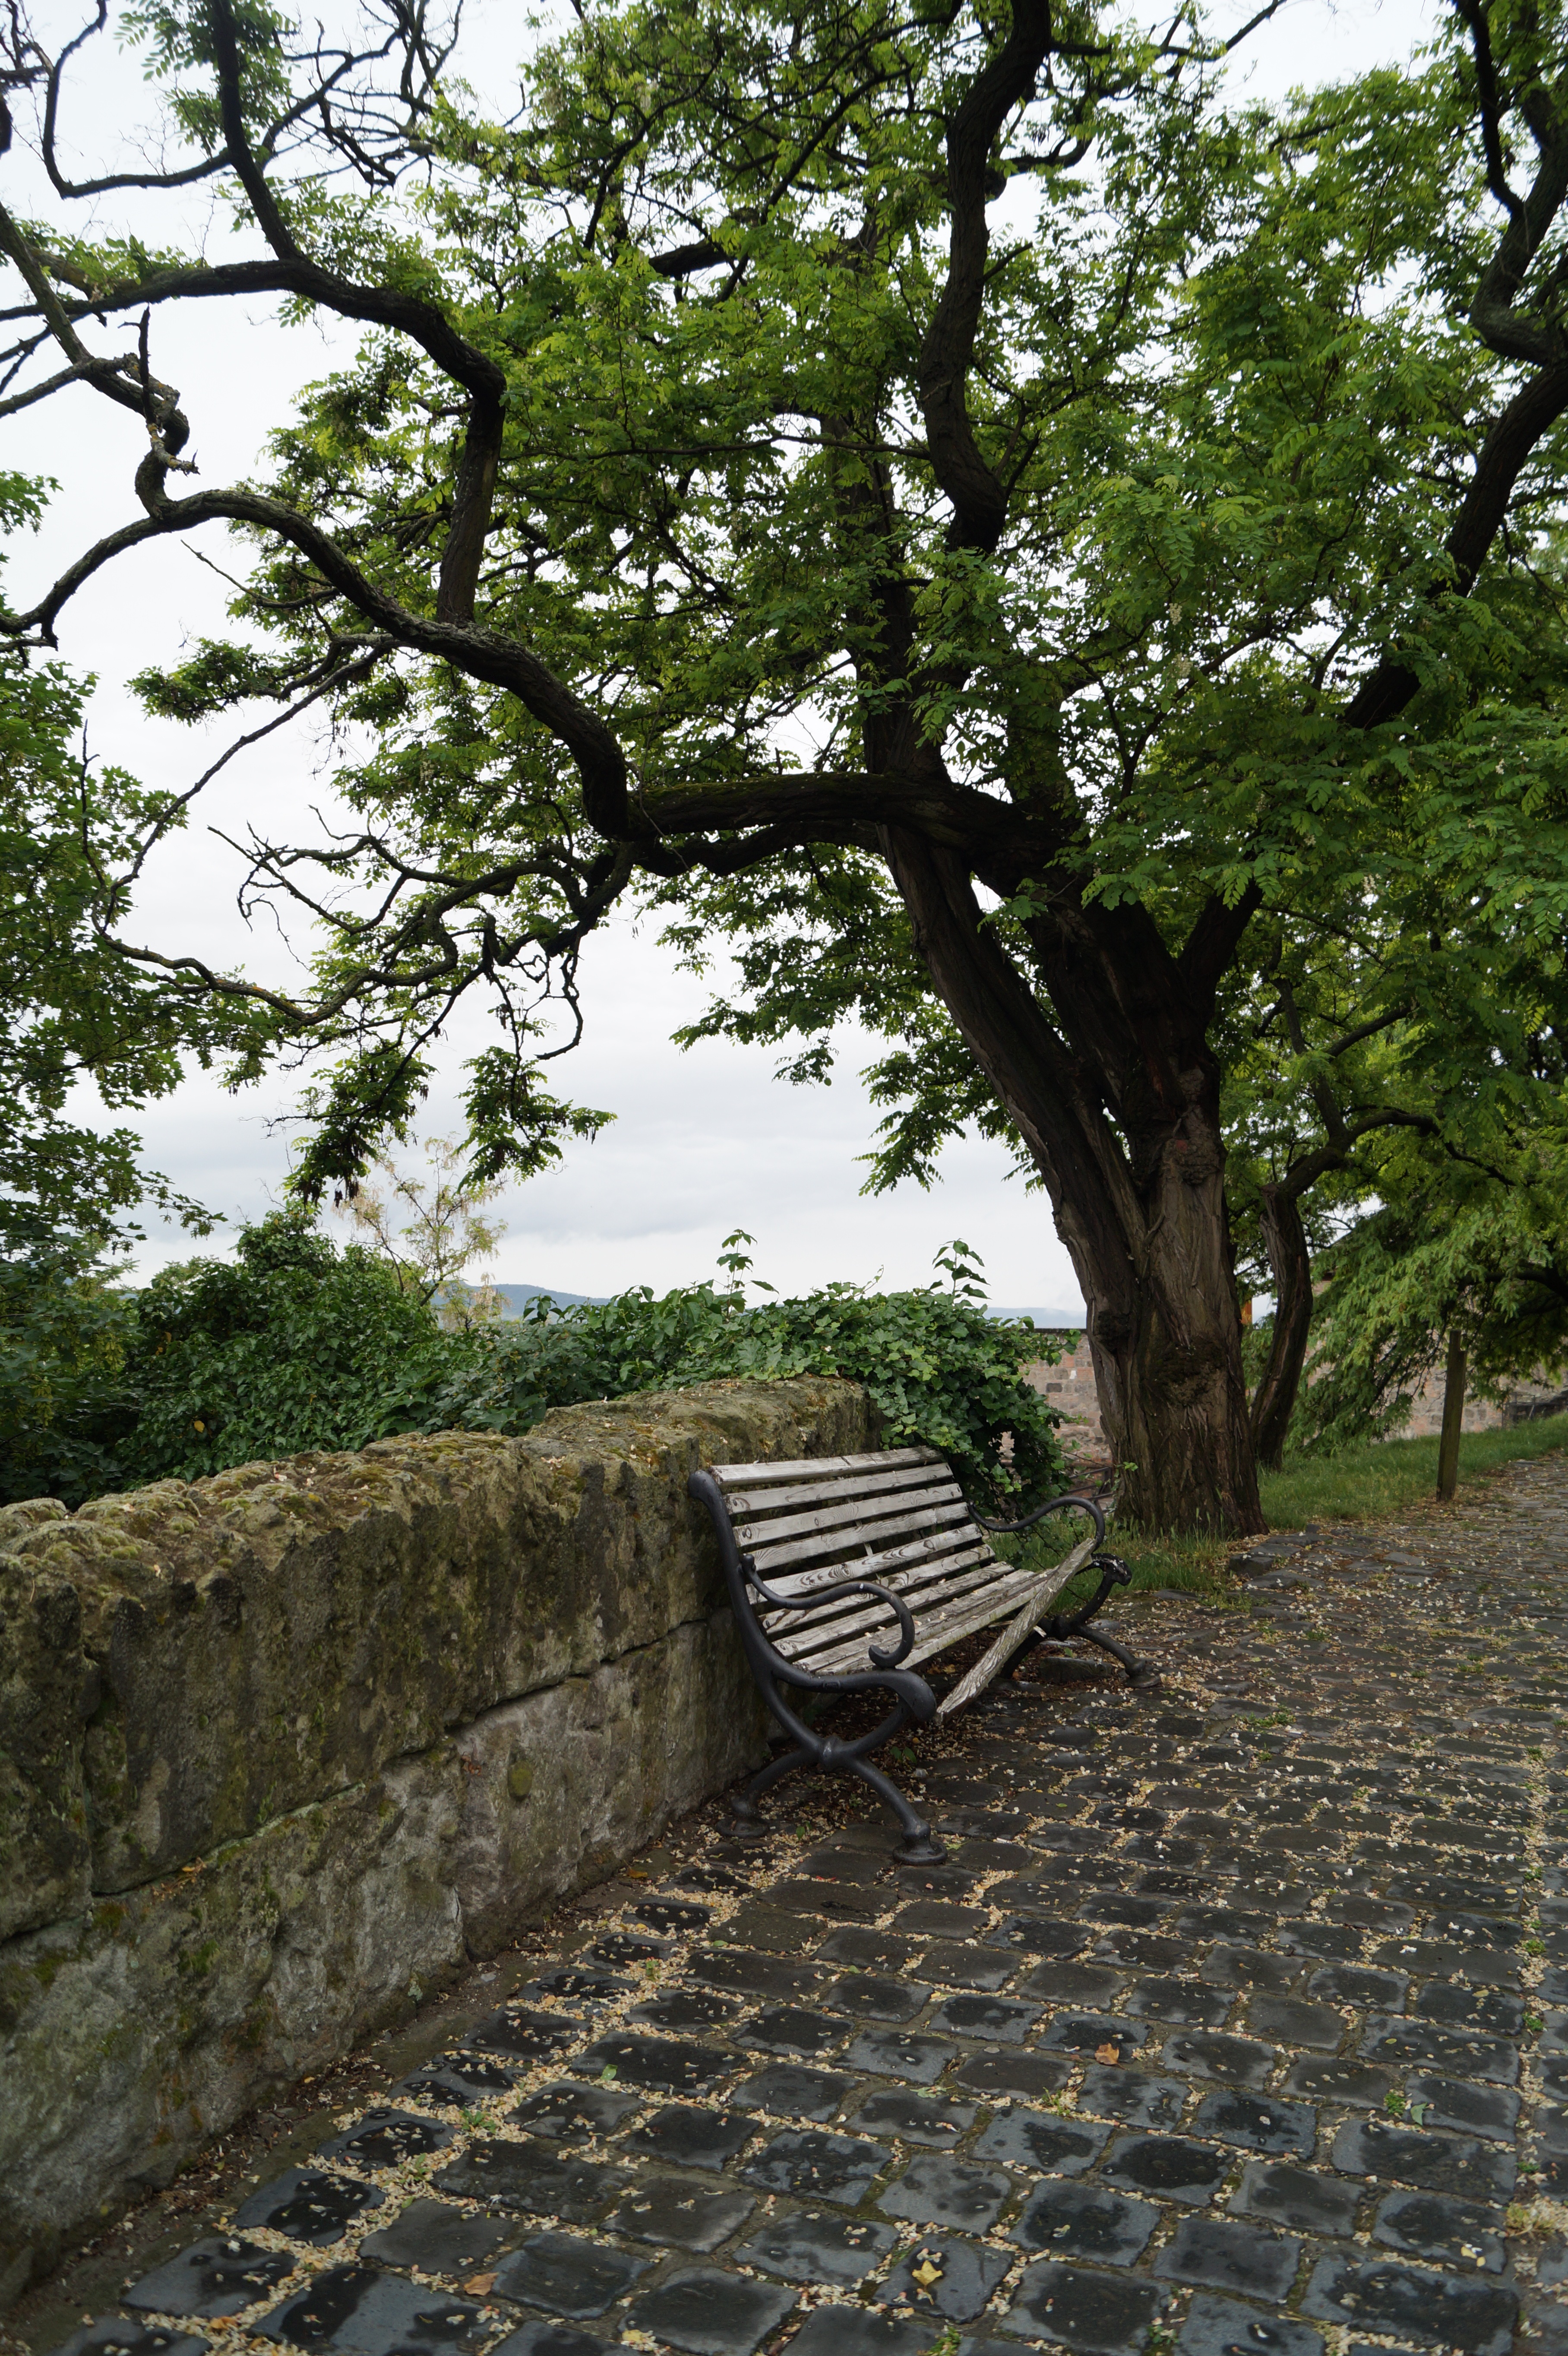
tree, forest, branch, plant, trail, leaf, autumn, broken, abandoned, botany, garden, privacy, woodland, pad, cobble stone, woody plant